Ryuichi Ogata

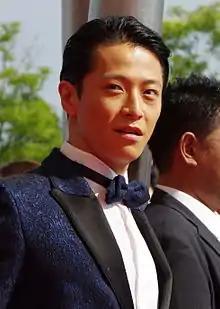
Ryuichi Ogata at 2014 MTV Video Music Awards Japan

, also known mononymously as Ryuichi or Dravil, is a Japanese singer, rapper, and guitarist. In 2001, he rose to fame as a member of the Japanese boy band W-inds as the group's dancer, back-up vocalist, and rapper. In addition to his activities with W-inds, Ogata also played guitar and provided back-up vocals for the rock bands Radio Foundation and All City Steppers.